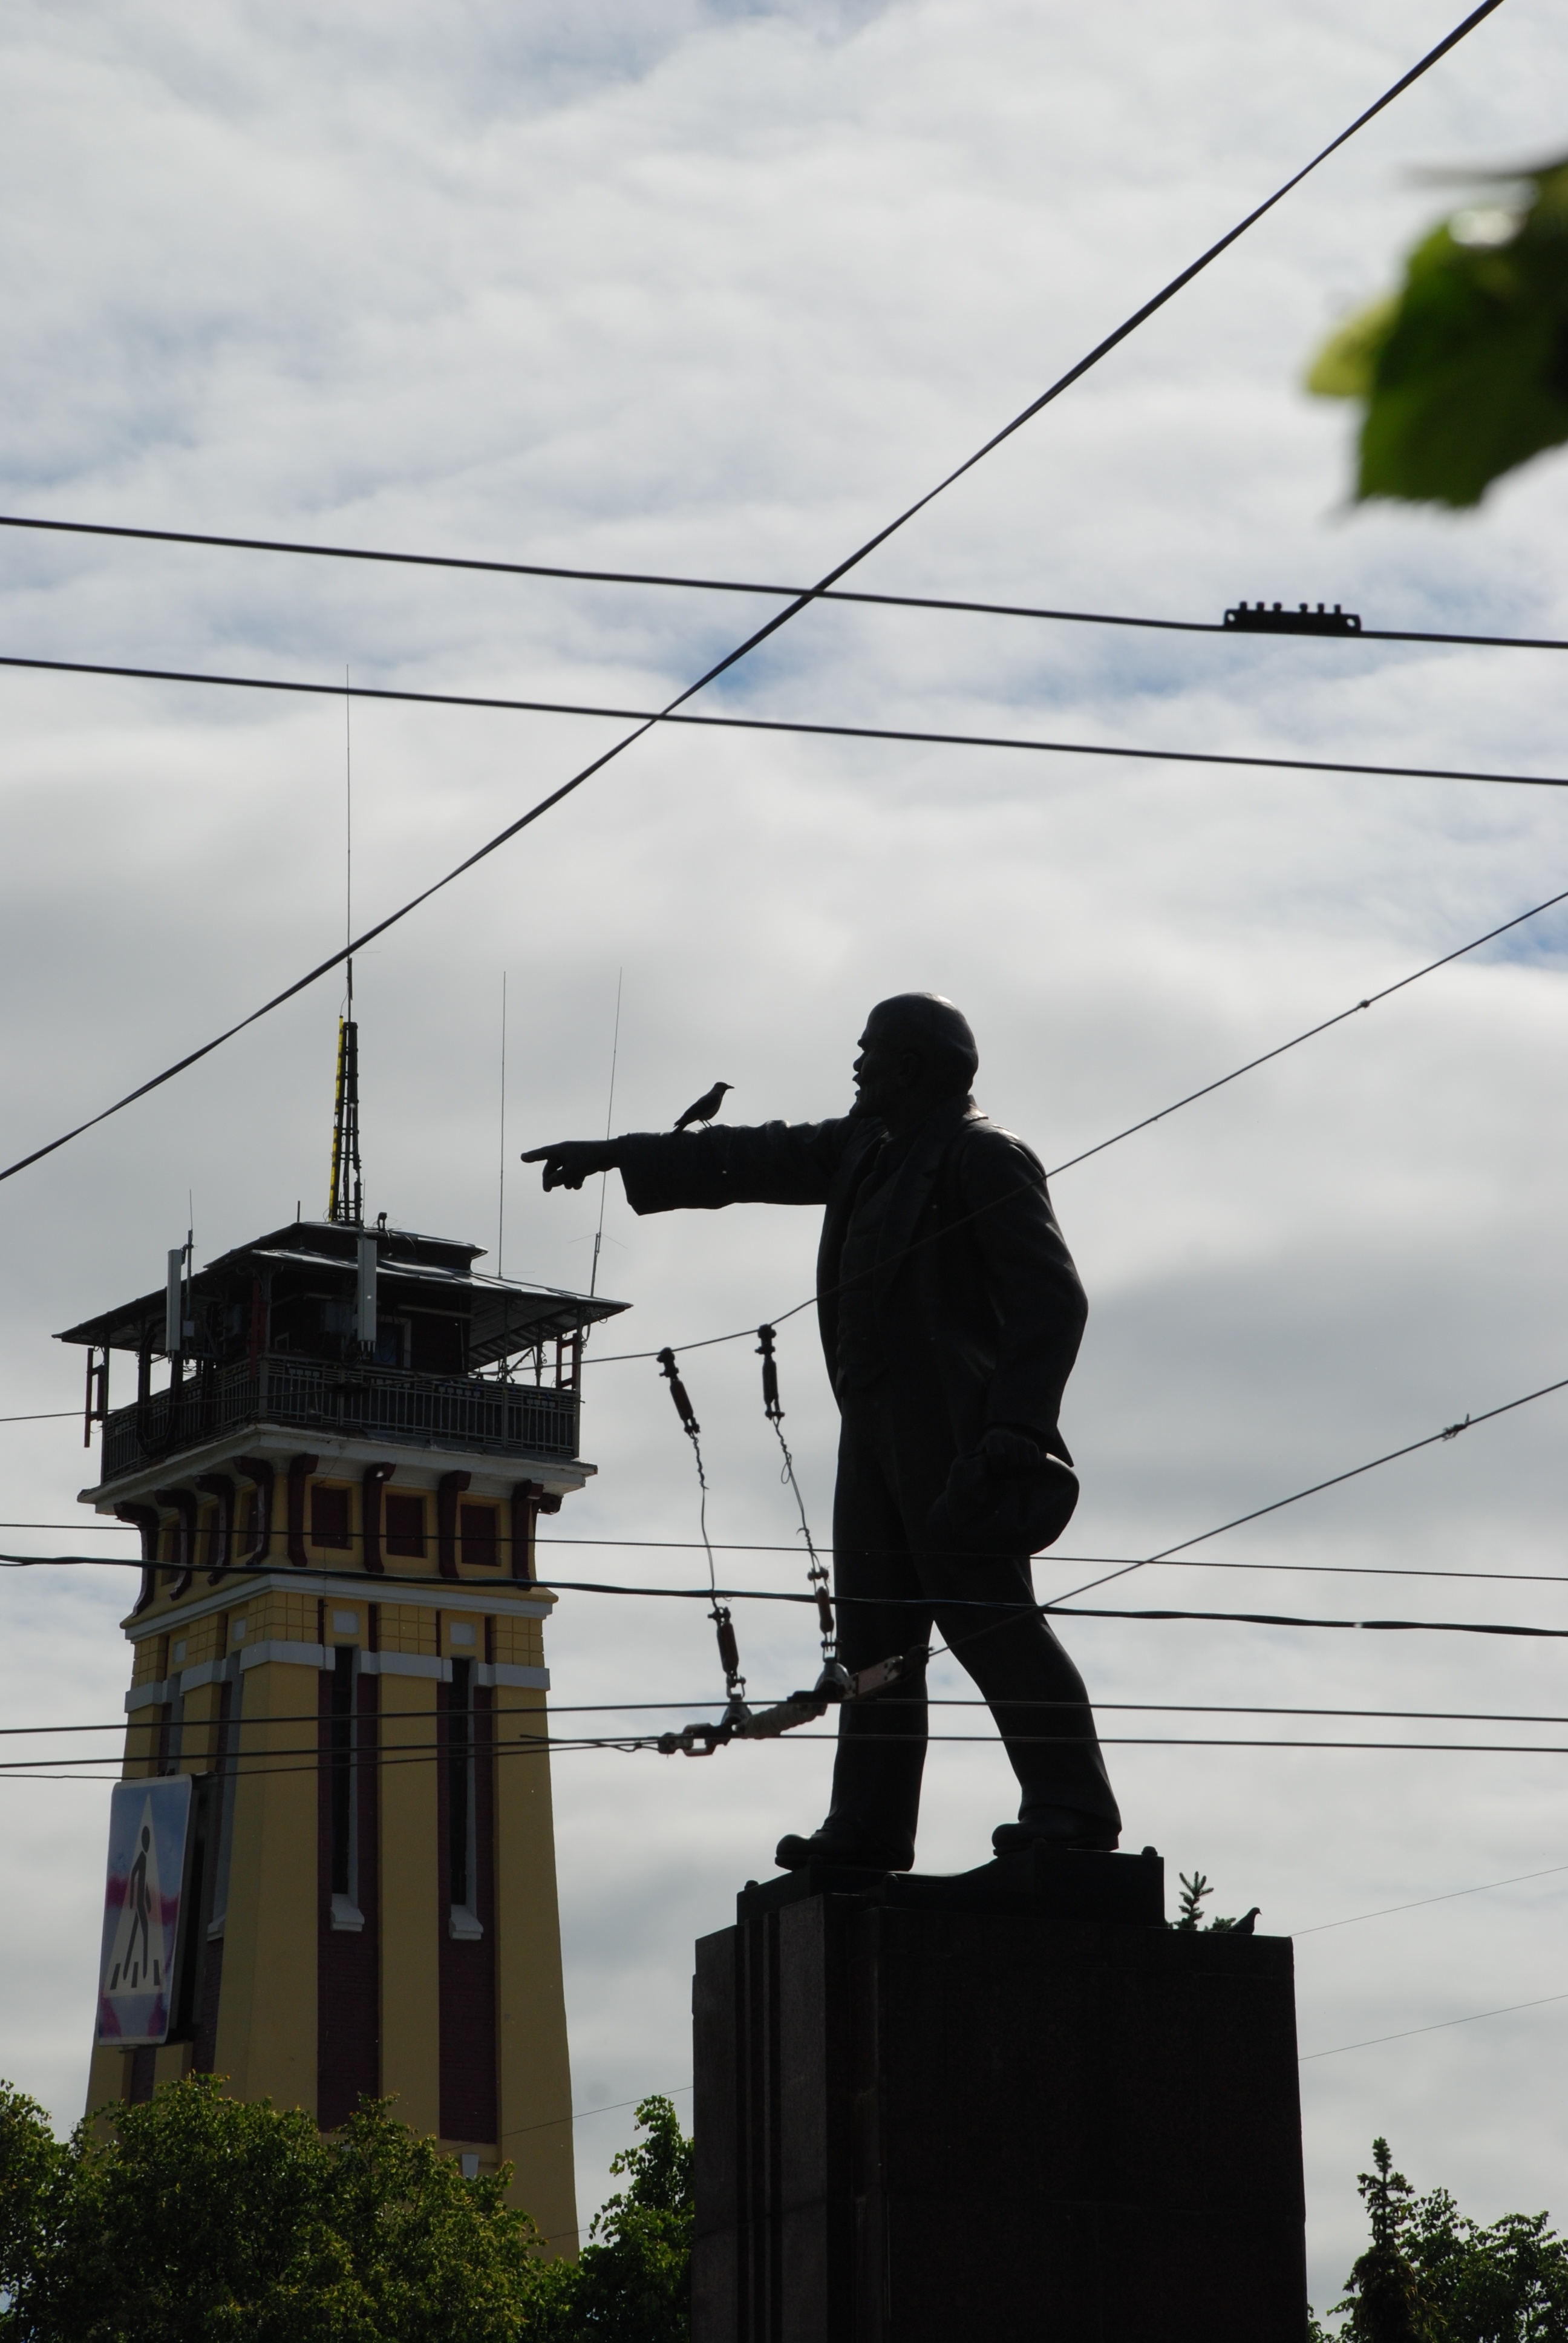
city, monument, cityscape, europe, statue, tower, nikon, electricity, cool image, lenin, nikkor, russia, d80, cityscapes, 18135mmf3556g, 18135mm, nikond80, yaroslavl